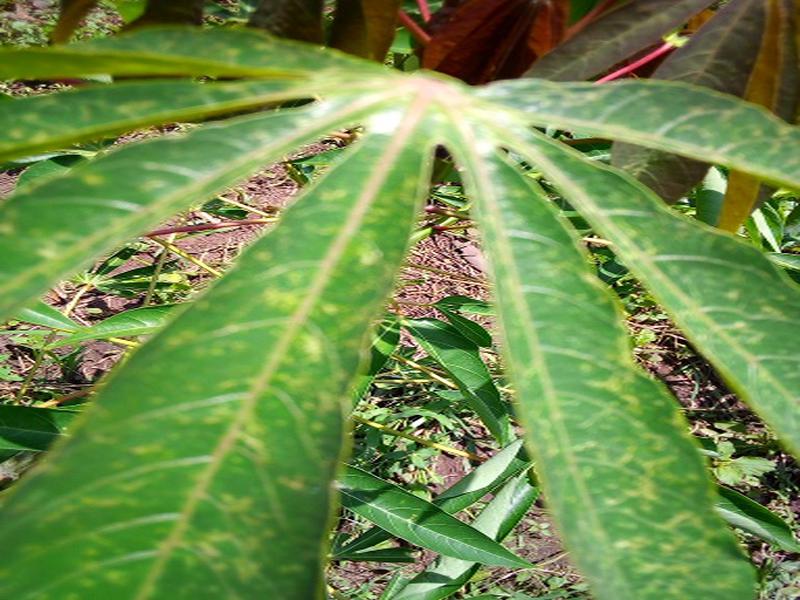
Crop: cassava
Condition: green_mottle